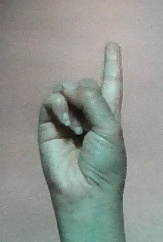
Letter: bb